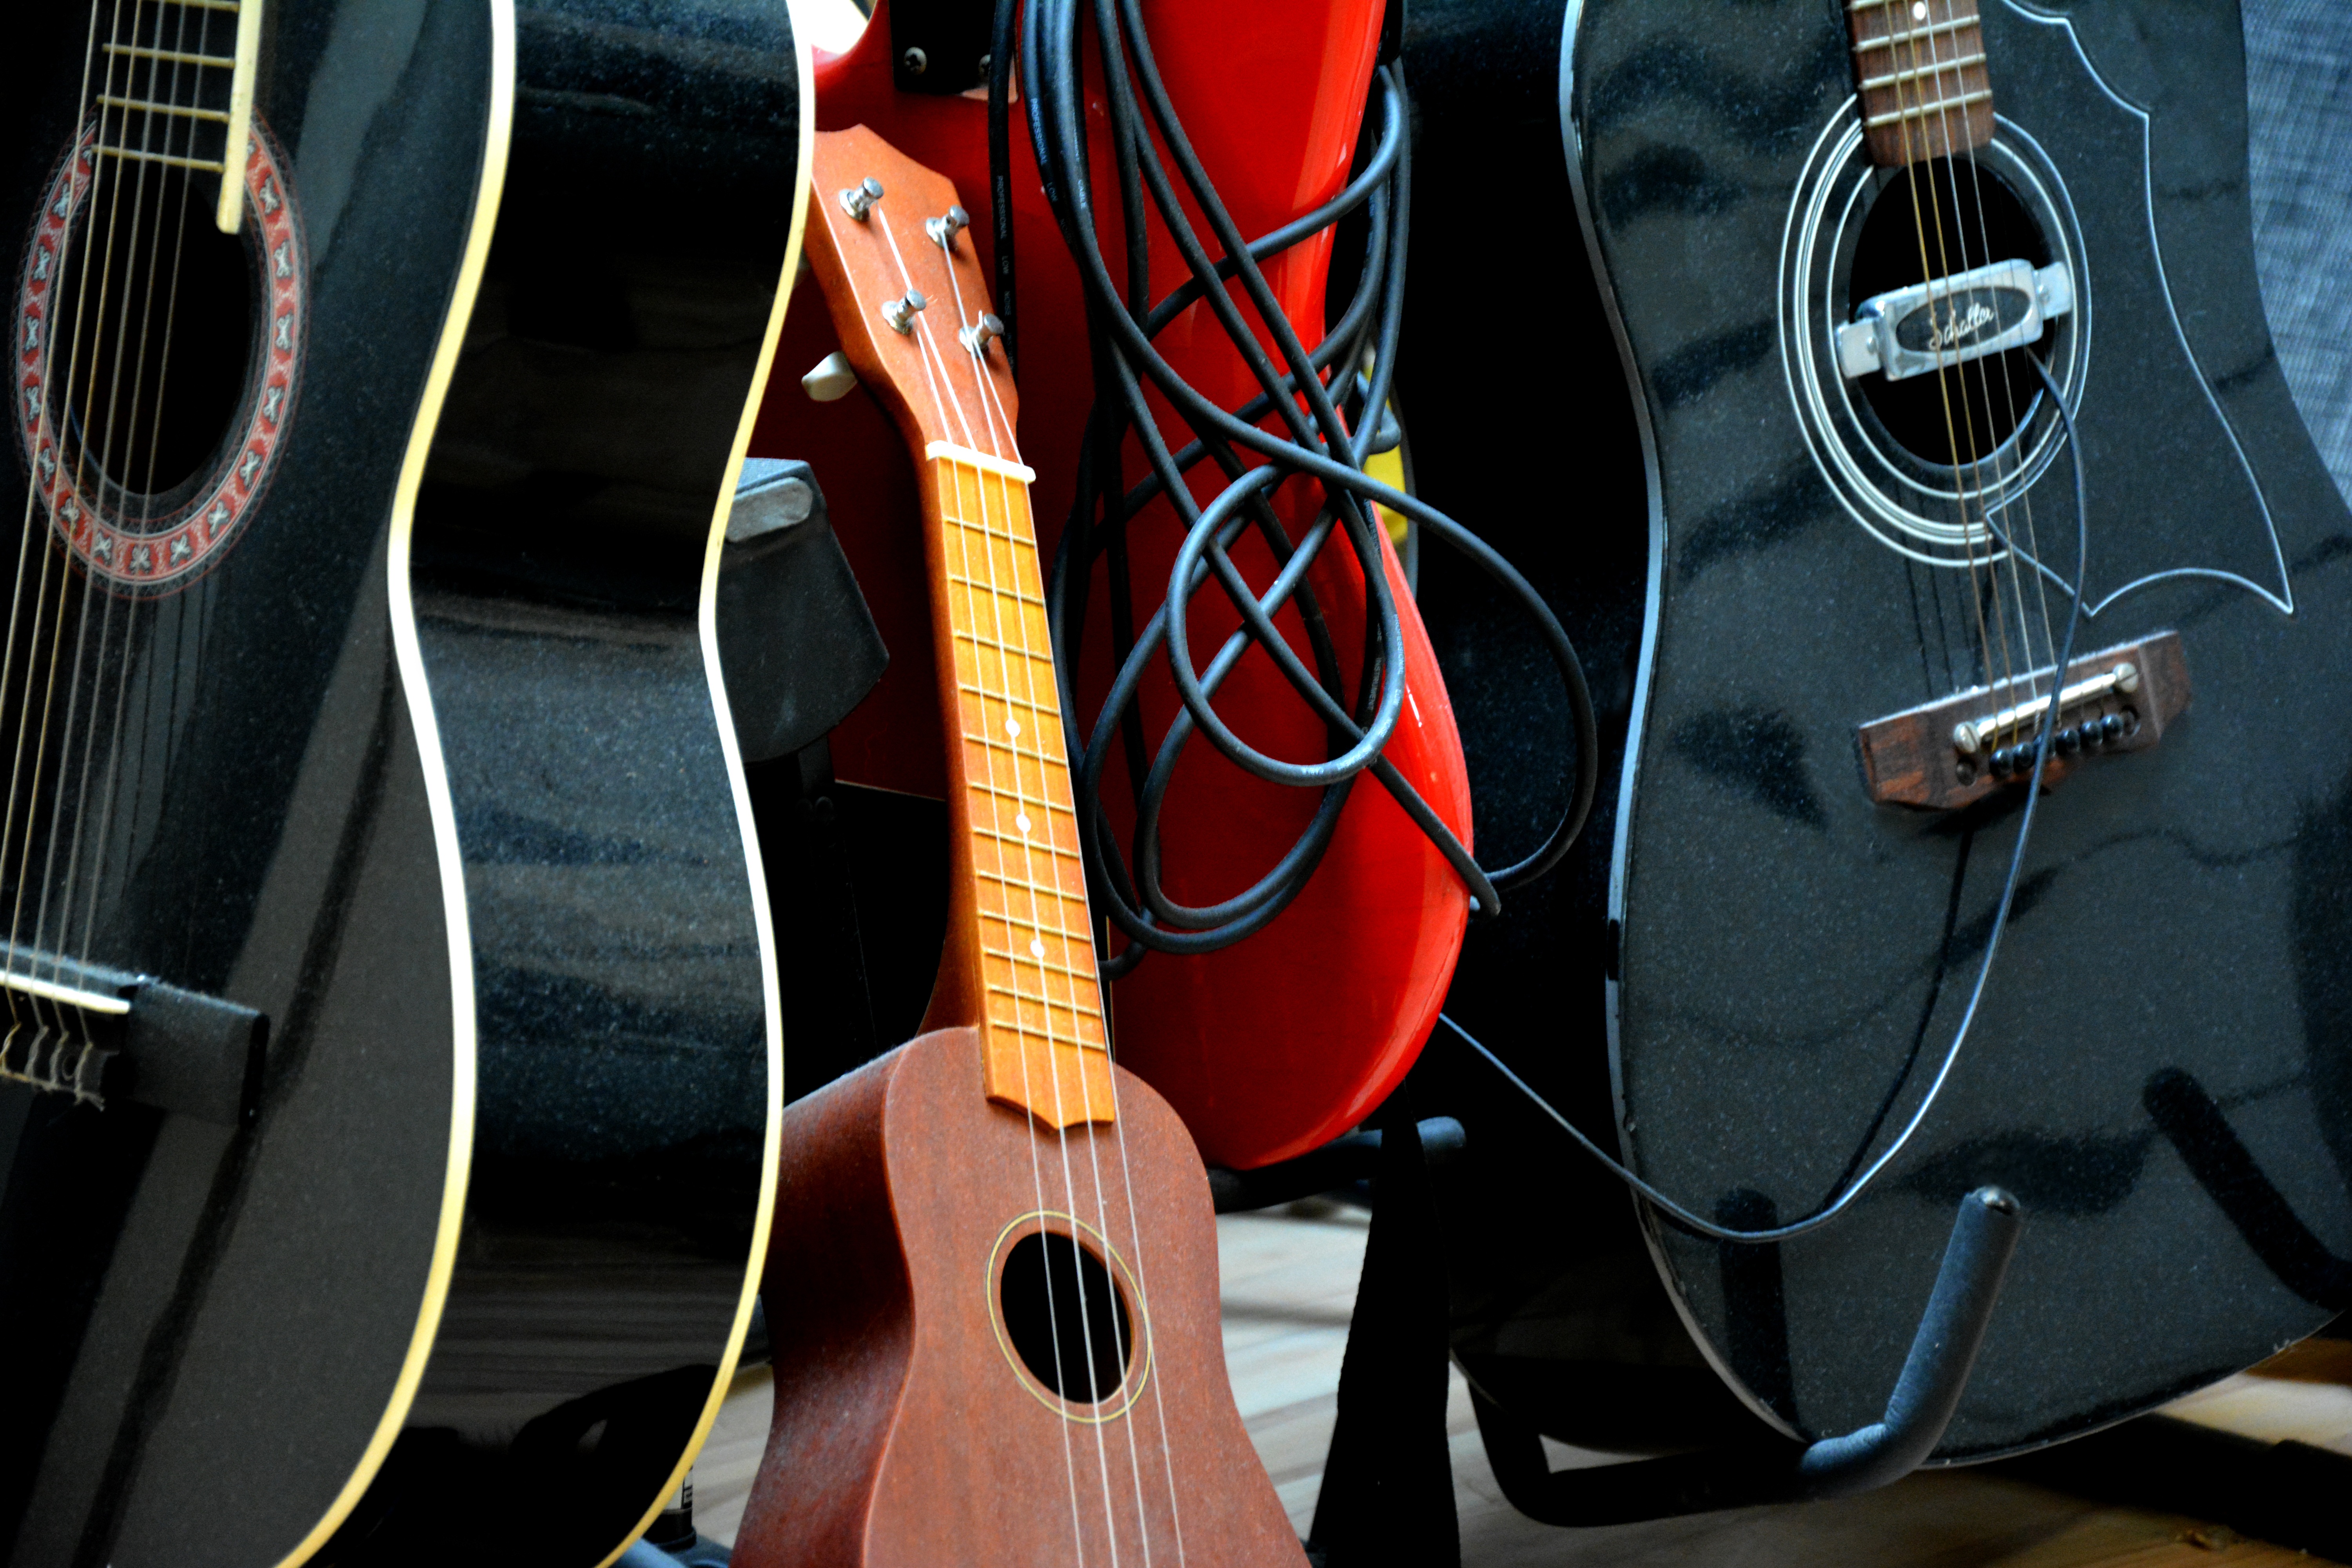
music, guitar, acoustic guitar, live, studio, musician, bakery, musical instrument, audio, bassist, guitarist, guitars, instruments, bass guitar, ukulelle, music studio, sound studio, live performance, classical guitar, western guitar, guitar stand, music production, double bass, string instrument, plucked string instruments, slide guitar, acoustic electric guitar